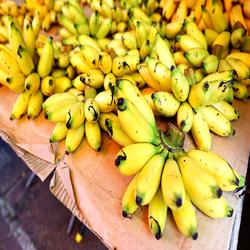
Label: Banana